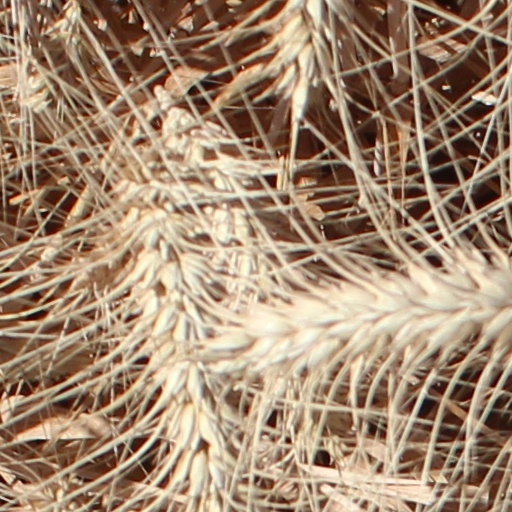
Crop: wheat